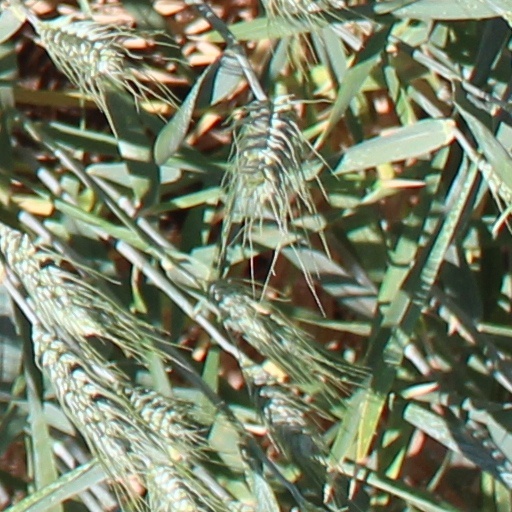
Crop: wheat